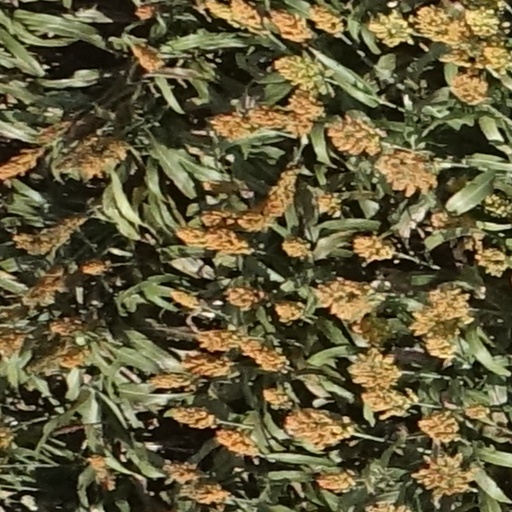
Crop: sorghum